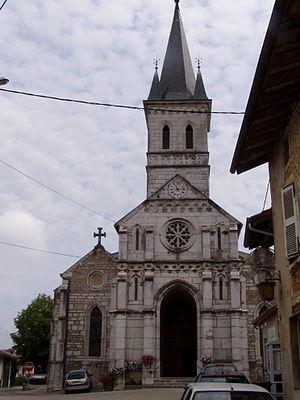
Le Sentier de grande randonnée 59 est un itinéraire balisé de randonnée pédestre traversant la Franche-Comté historique du Ballon d'Alsace à Culoz, en Auvergne-Rhône-Alpes.
L'église Saint-Laurent de Saint-Martin-du-Mont est une église située à Saint-Martin-du-Mont, dans l’Ain.
Le Bugey, société scientifique, historique et littéraire est une société savante créée à Belley en 1908 par le comte Marc de Seyssel-Cressieu et le chanoine Joseph Tournier.